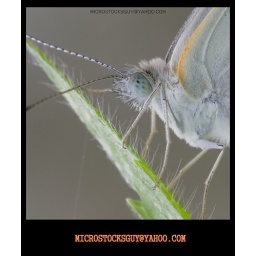
The butterfly fall a plant . shoot it in a garden .